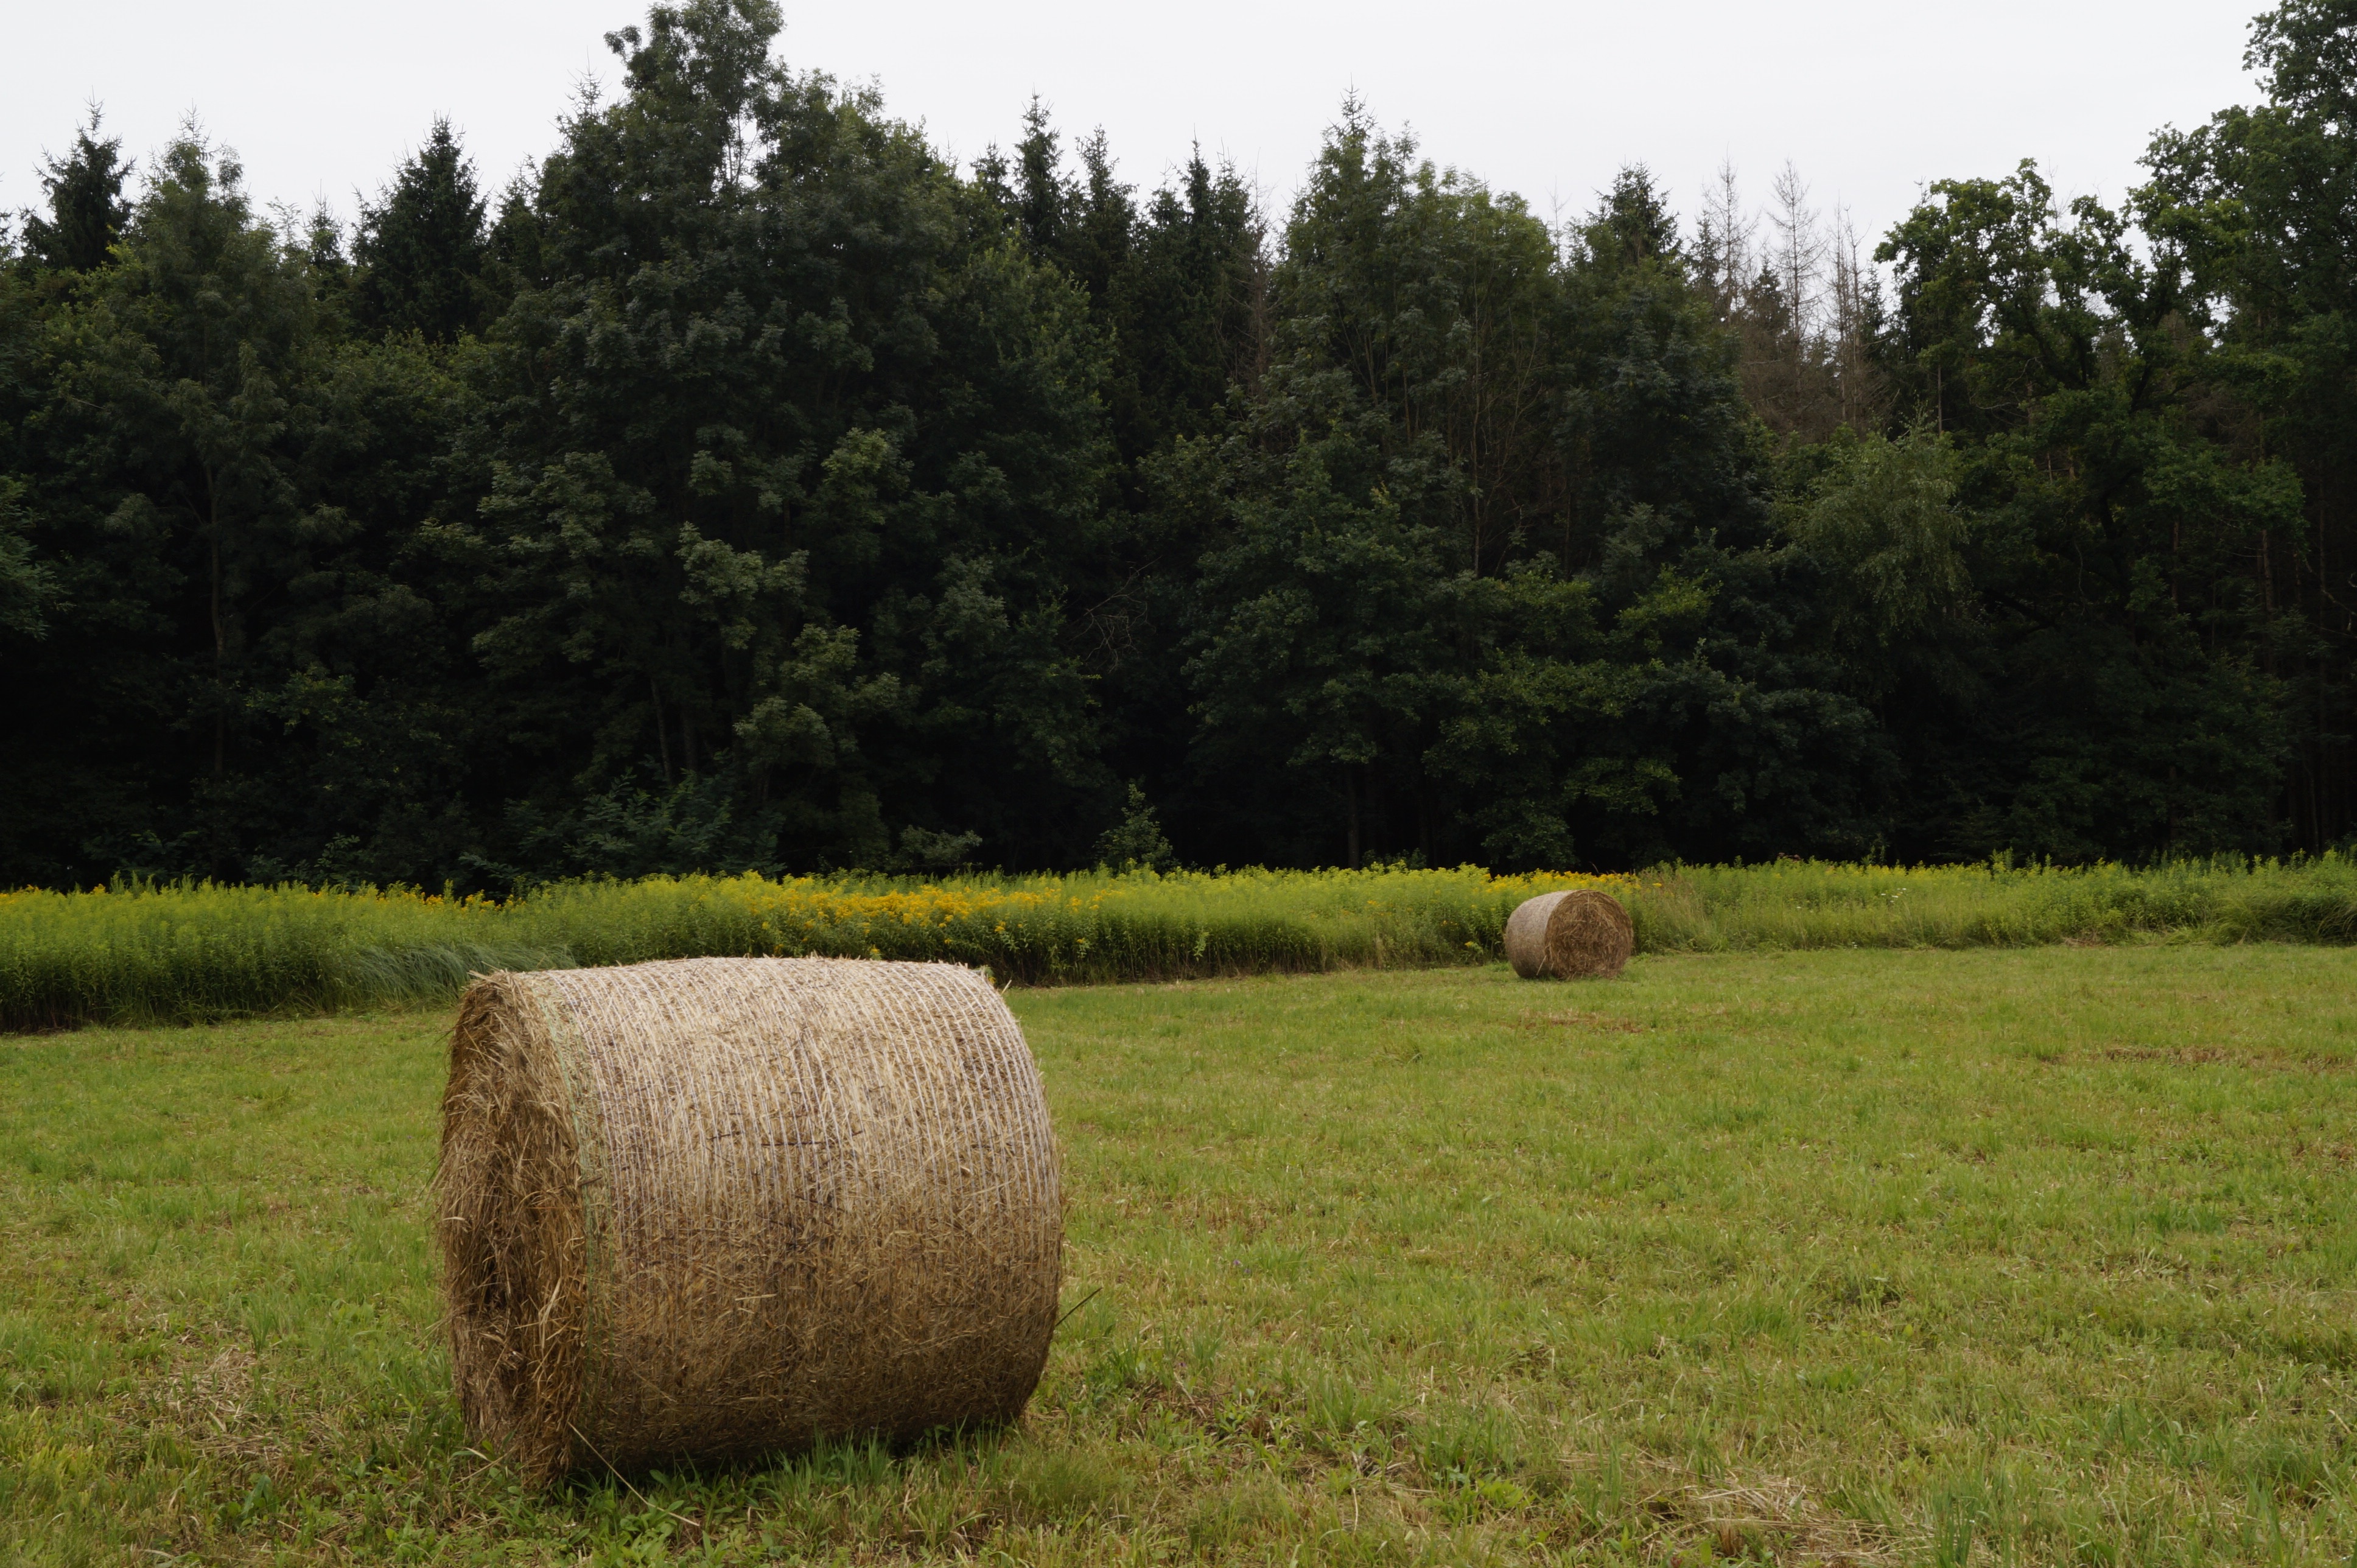
nature, forest, grass, plant, hay, field, farm, lawn, meadow, summer, pasture, grazing, soil, agriculture, straw bale, grassland, straw, rural landscape, ecosystem, rural area, grass family